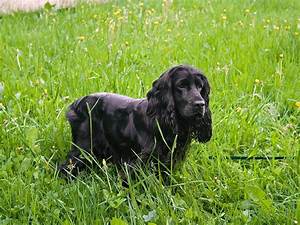
Label: cane